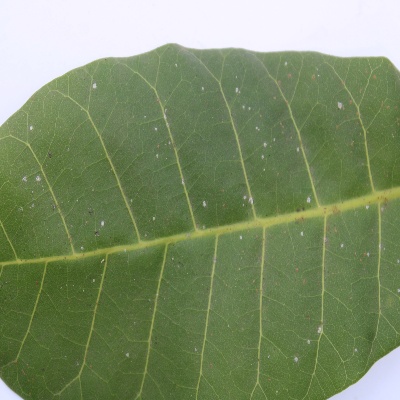
Crop: Cashew
Condition: red rust